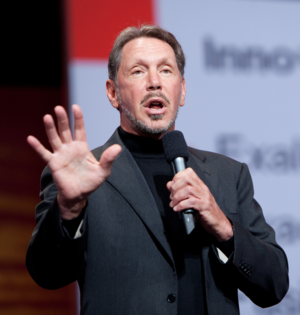
Larry Ellison, né Lawrence Joseph Ellison le 17 août 1944 à New York, est un homme d'affaires américain. Il est le cofondateur de la firme Oracle Corporation connue pour offrir des logiciels liés aux systèmes de gestion de base de données et au célèbre langage de programmation Java.